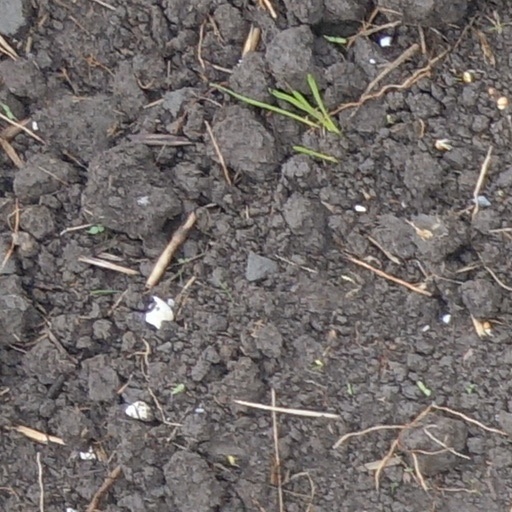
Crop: wheat